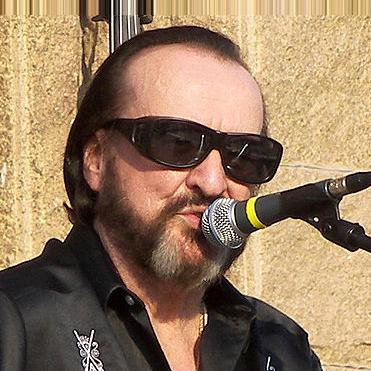
Age: 71